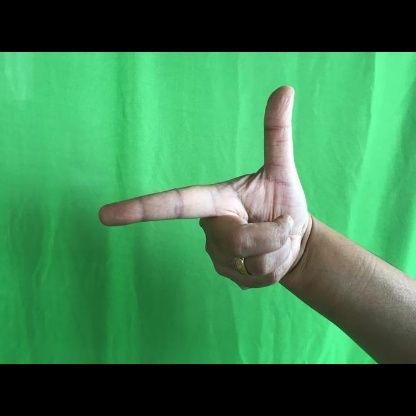
Mudra: Chandrakala